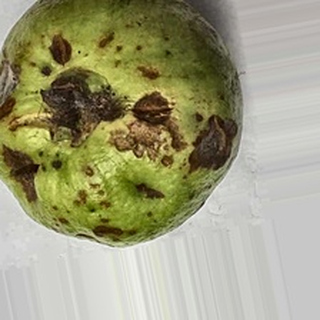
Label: guava_anthracnose